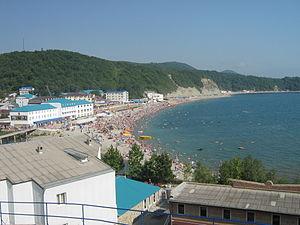
Touapsé, est une ville du kraï de Krasnodar, en Russie, et le centre administratif du raïon de Touapsé. Sa population s'élève à 62 959 habitants en 2013.